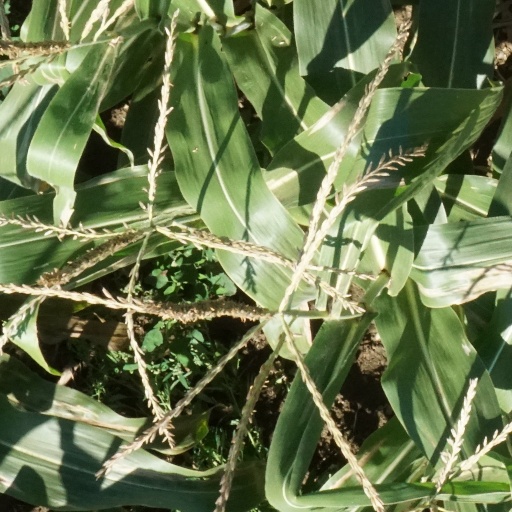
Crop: maize; corn